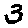
Label: 3